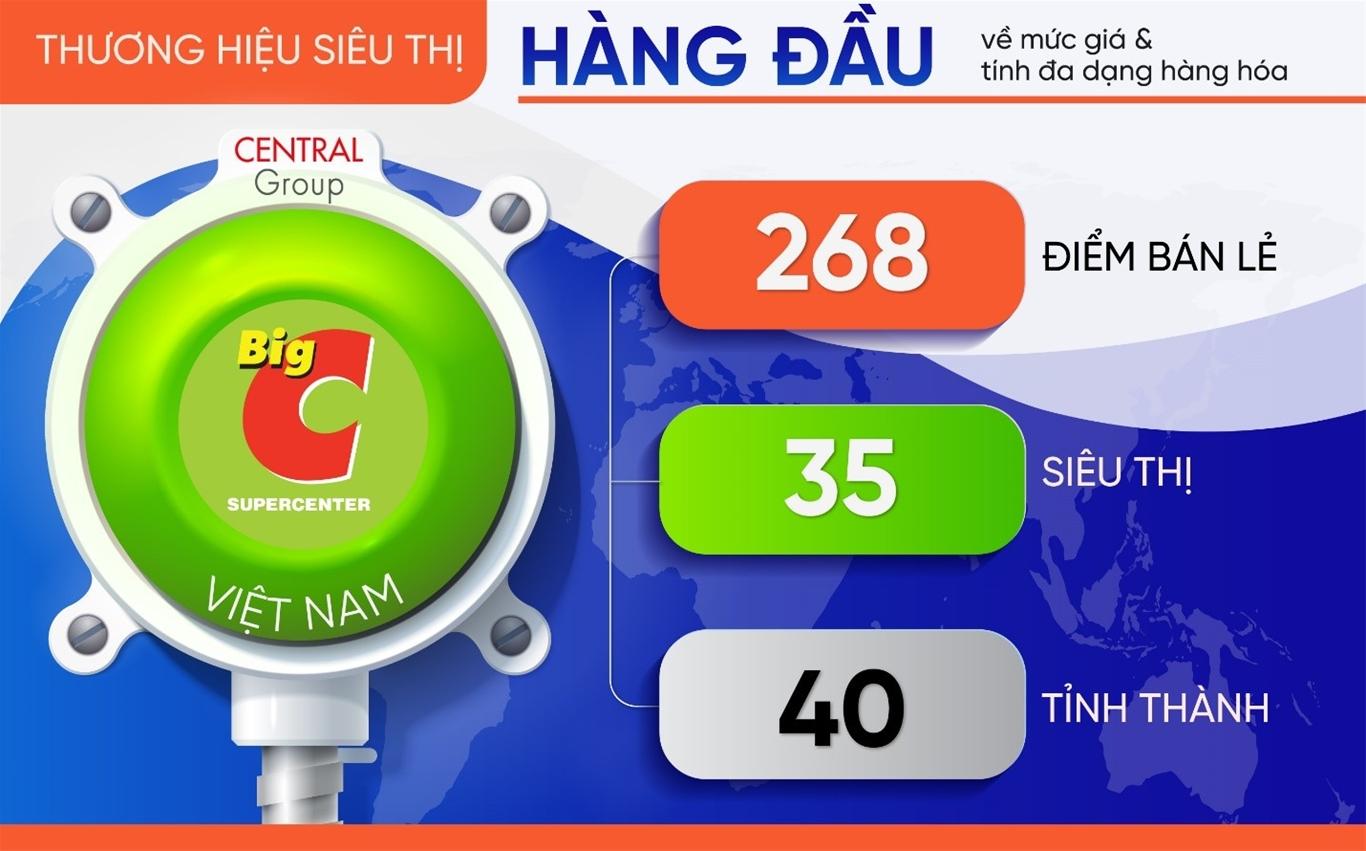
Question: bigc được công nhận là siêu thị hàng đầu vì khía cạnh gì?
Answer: mức giá và tính đa dạng hàng hóa